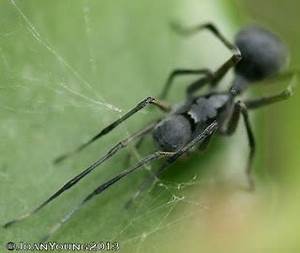
Label: ragno